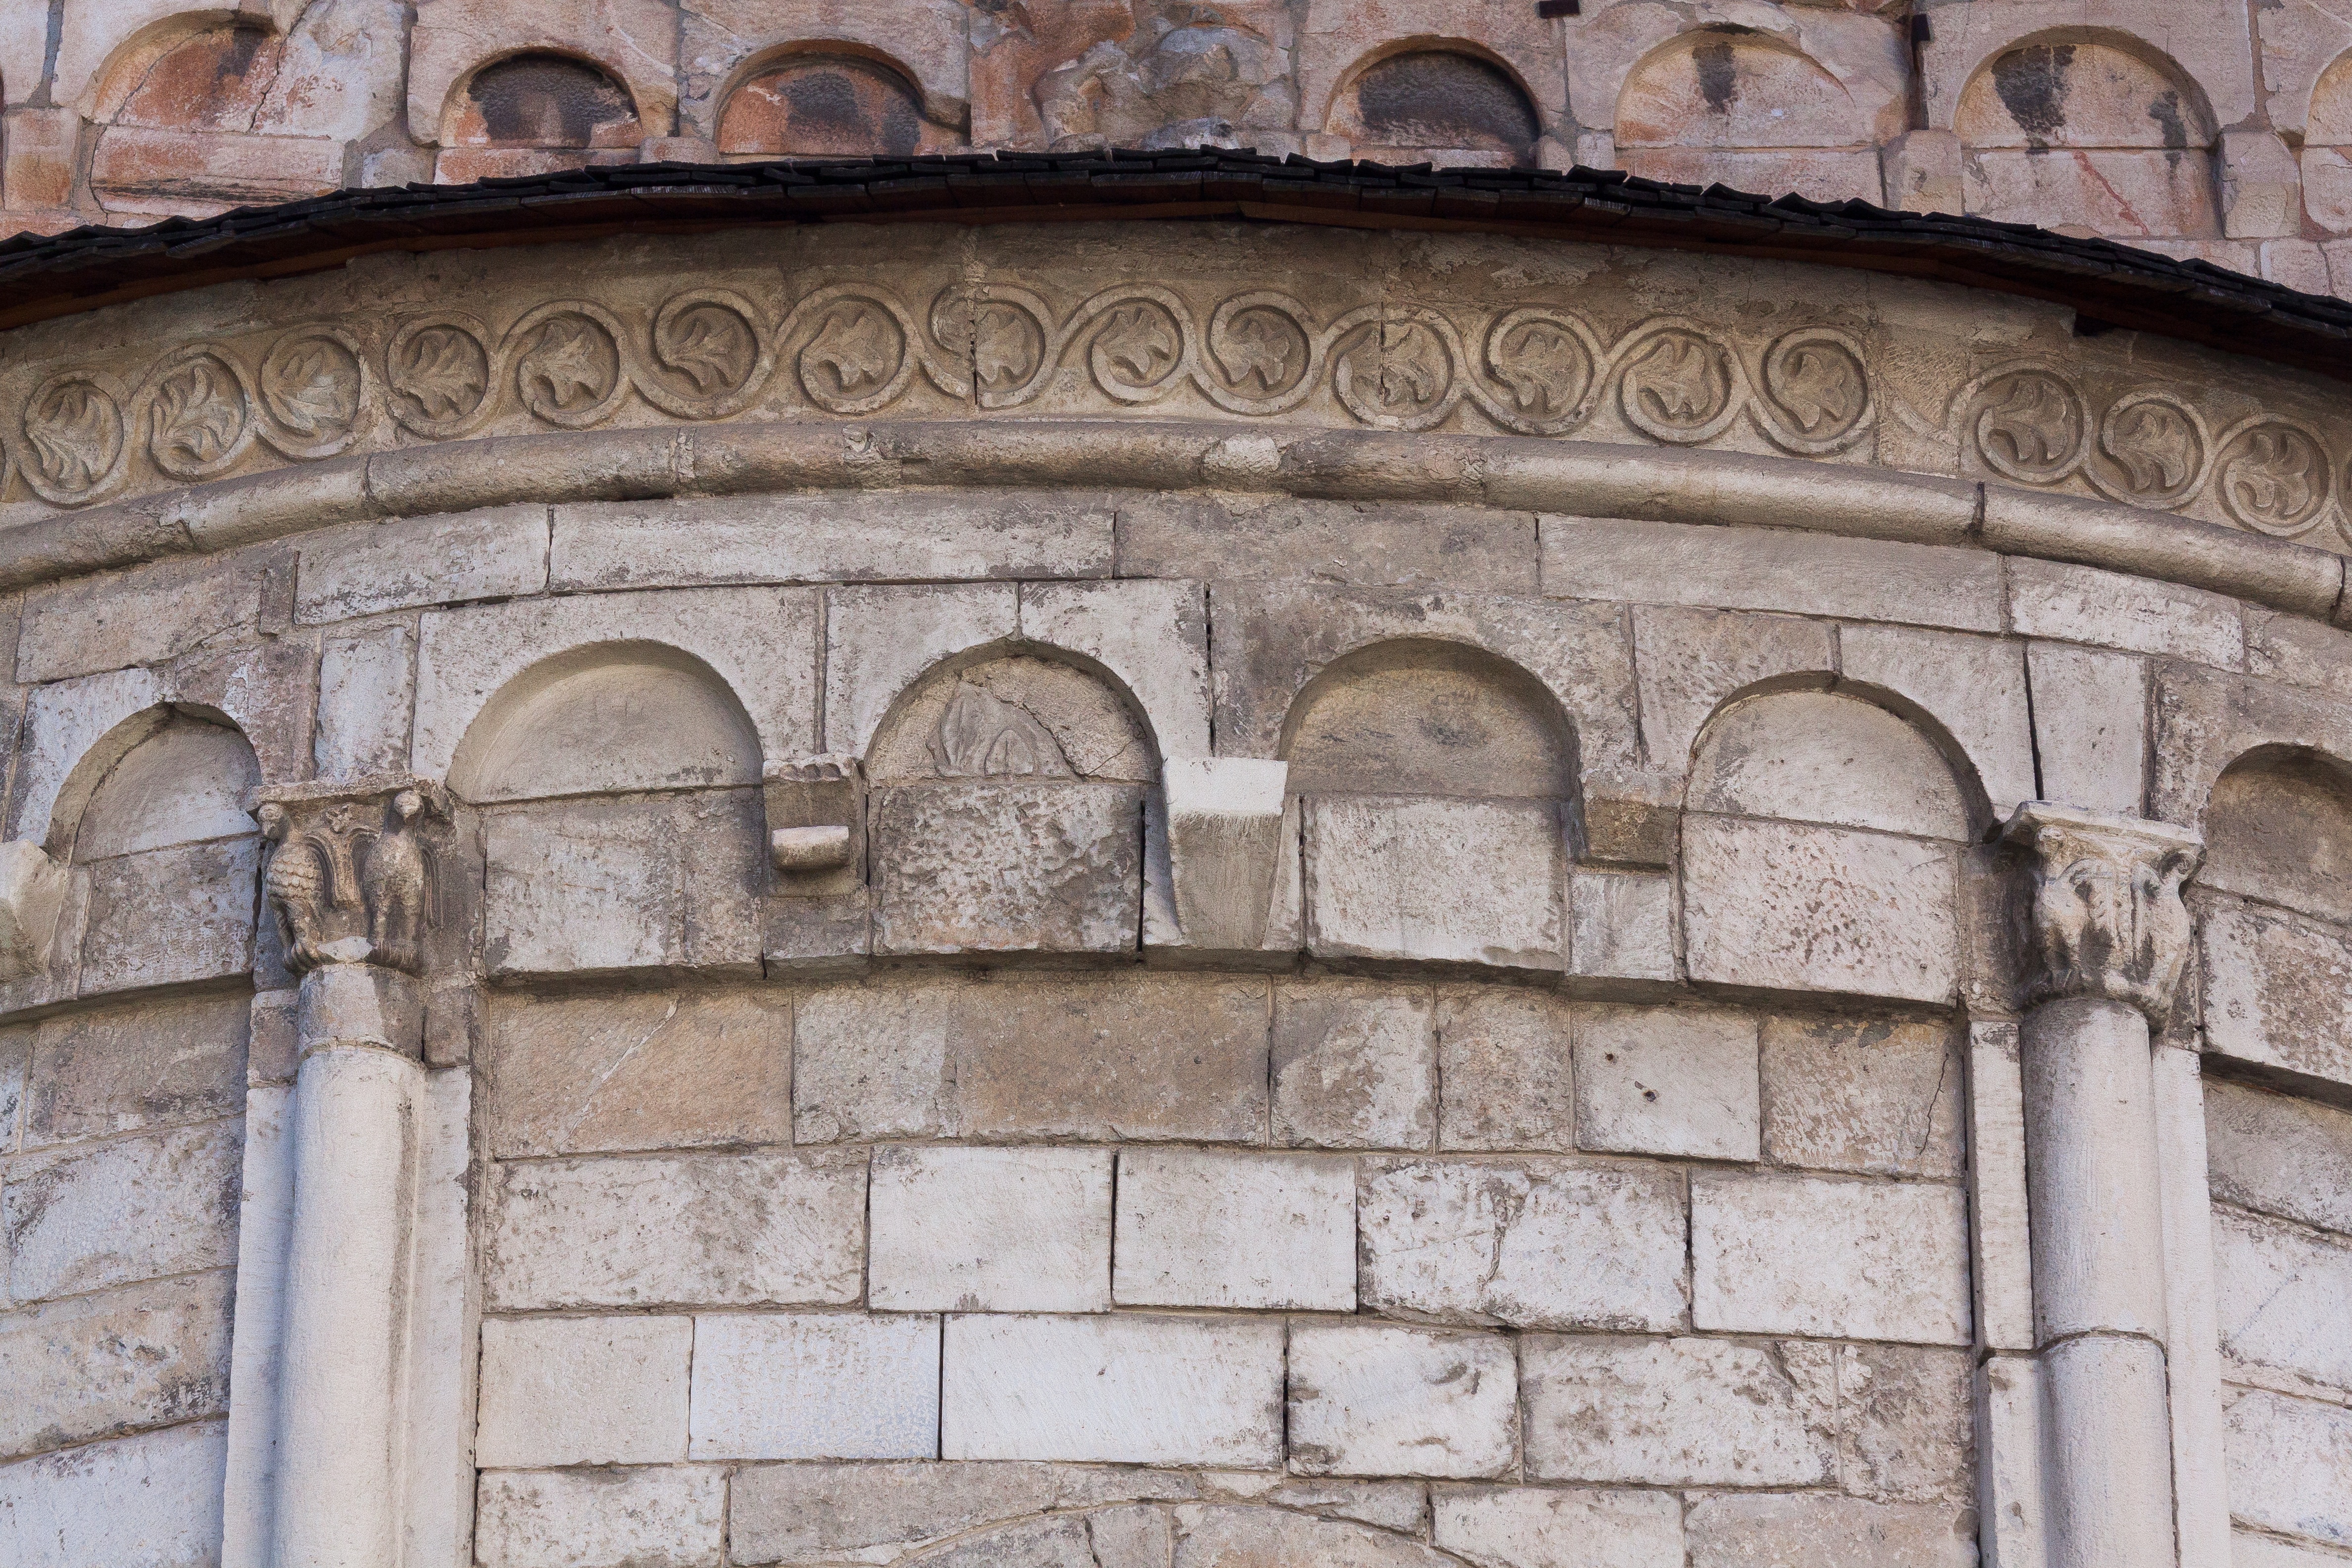
architecture, building, monument, statue, arch, facade, church, place of worship, ornament, block, temple, ruins, monastery, marble, history, apse, middle ages, south tyrol, rhaeto romanic, round arch, ancient history, laas